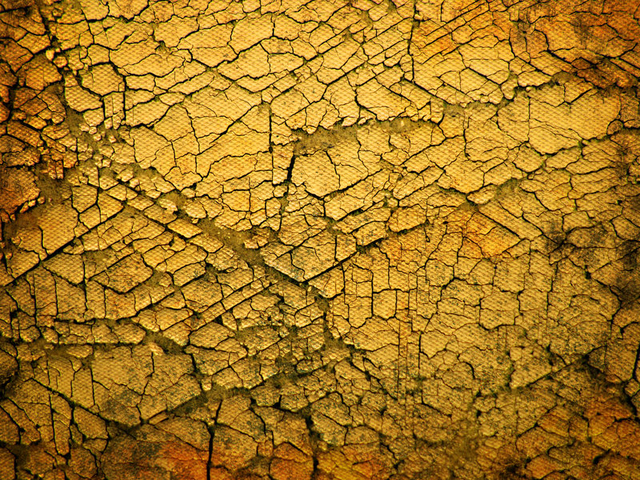
Texture: cracked